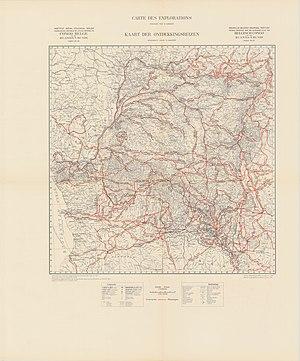
Carte des explorations